Iglesias, Sardinia

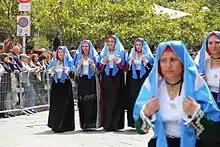
Women in traditional dress

During the transition from Pisan to Aragonese rule, 6,000–7,000 people lived in Villa di Chiesa; however, the Black Plague of 1348 killed much of the population. In late 1353 a revolt began against the Aragon government, siding with Marianus IV of Arborea (who had begun hostilities against the Crown of Aragon). After the 1355 peace of Sanluri, the city returned to Aragon; in 1365, with the resumption of a conflict between the Judicate of Arborea and the Kingdom of Sardinia, Villa di Chiesa was recaptured by Marianus IV of Arborea. The city remained in Arborean hands until 1388 when, after the treaty between Eleanor of Arborea and John I of Aragon, it was returned to the Aragonese. In 1391 the city again revolted against the Aragonese, welcoming the judge's army led by Brancaleone Doria. It was seized by the Iberians in the summer of 1409.